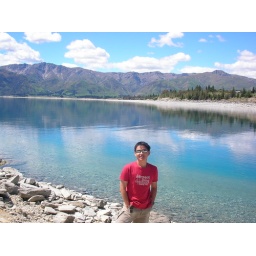
A lake by the road ..